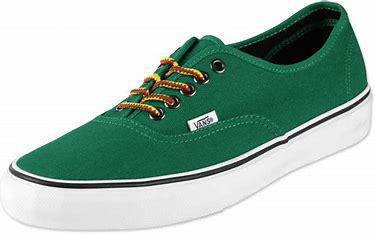
Brand: Vans
Model: Authentic